Julian Andretti

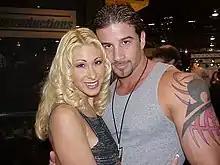
Tiffany Mynx and Julian Andretti

Julián Ríos (born 12 October 1970), known professionally as Julian Andretti, is a Chilean actor, producer, screenwriter and director of pornographic films.